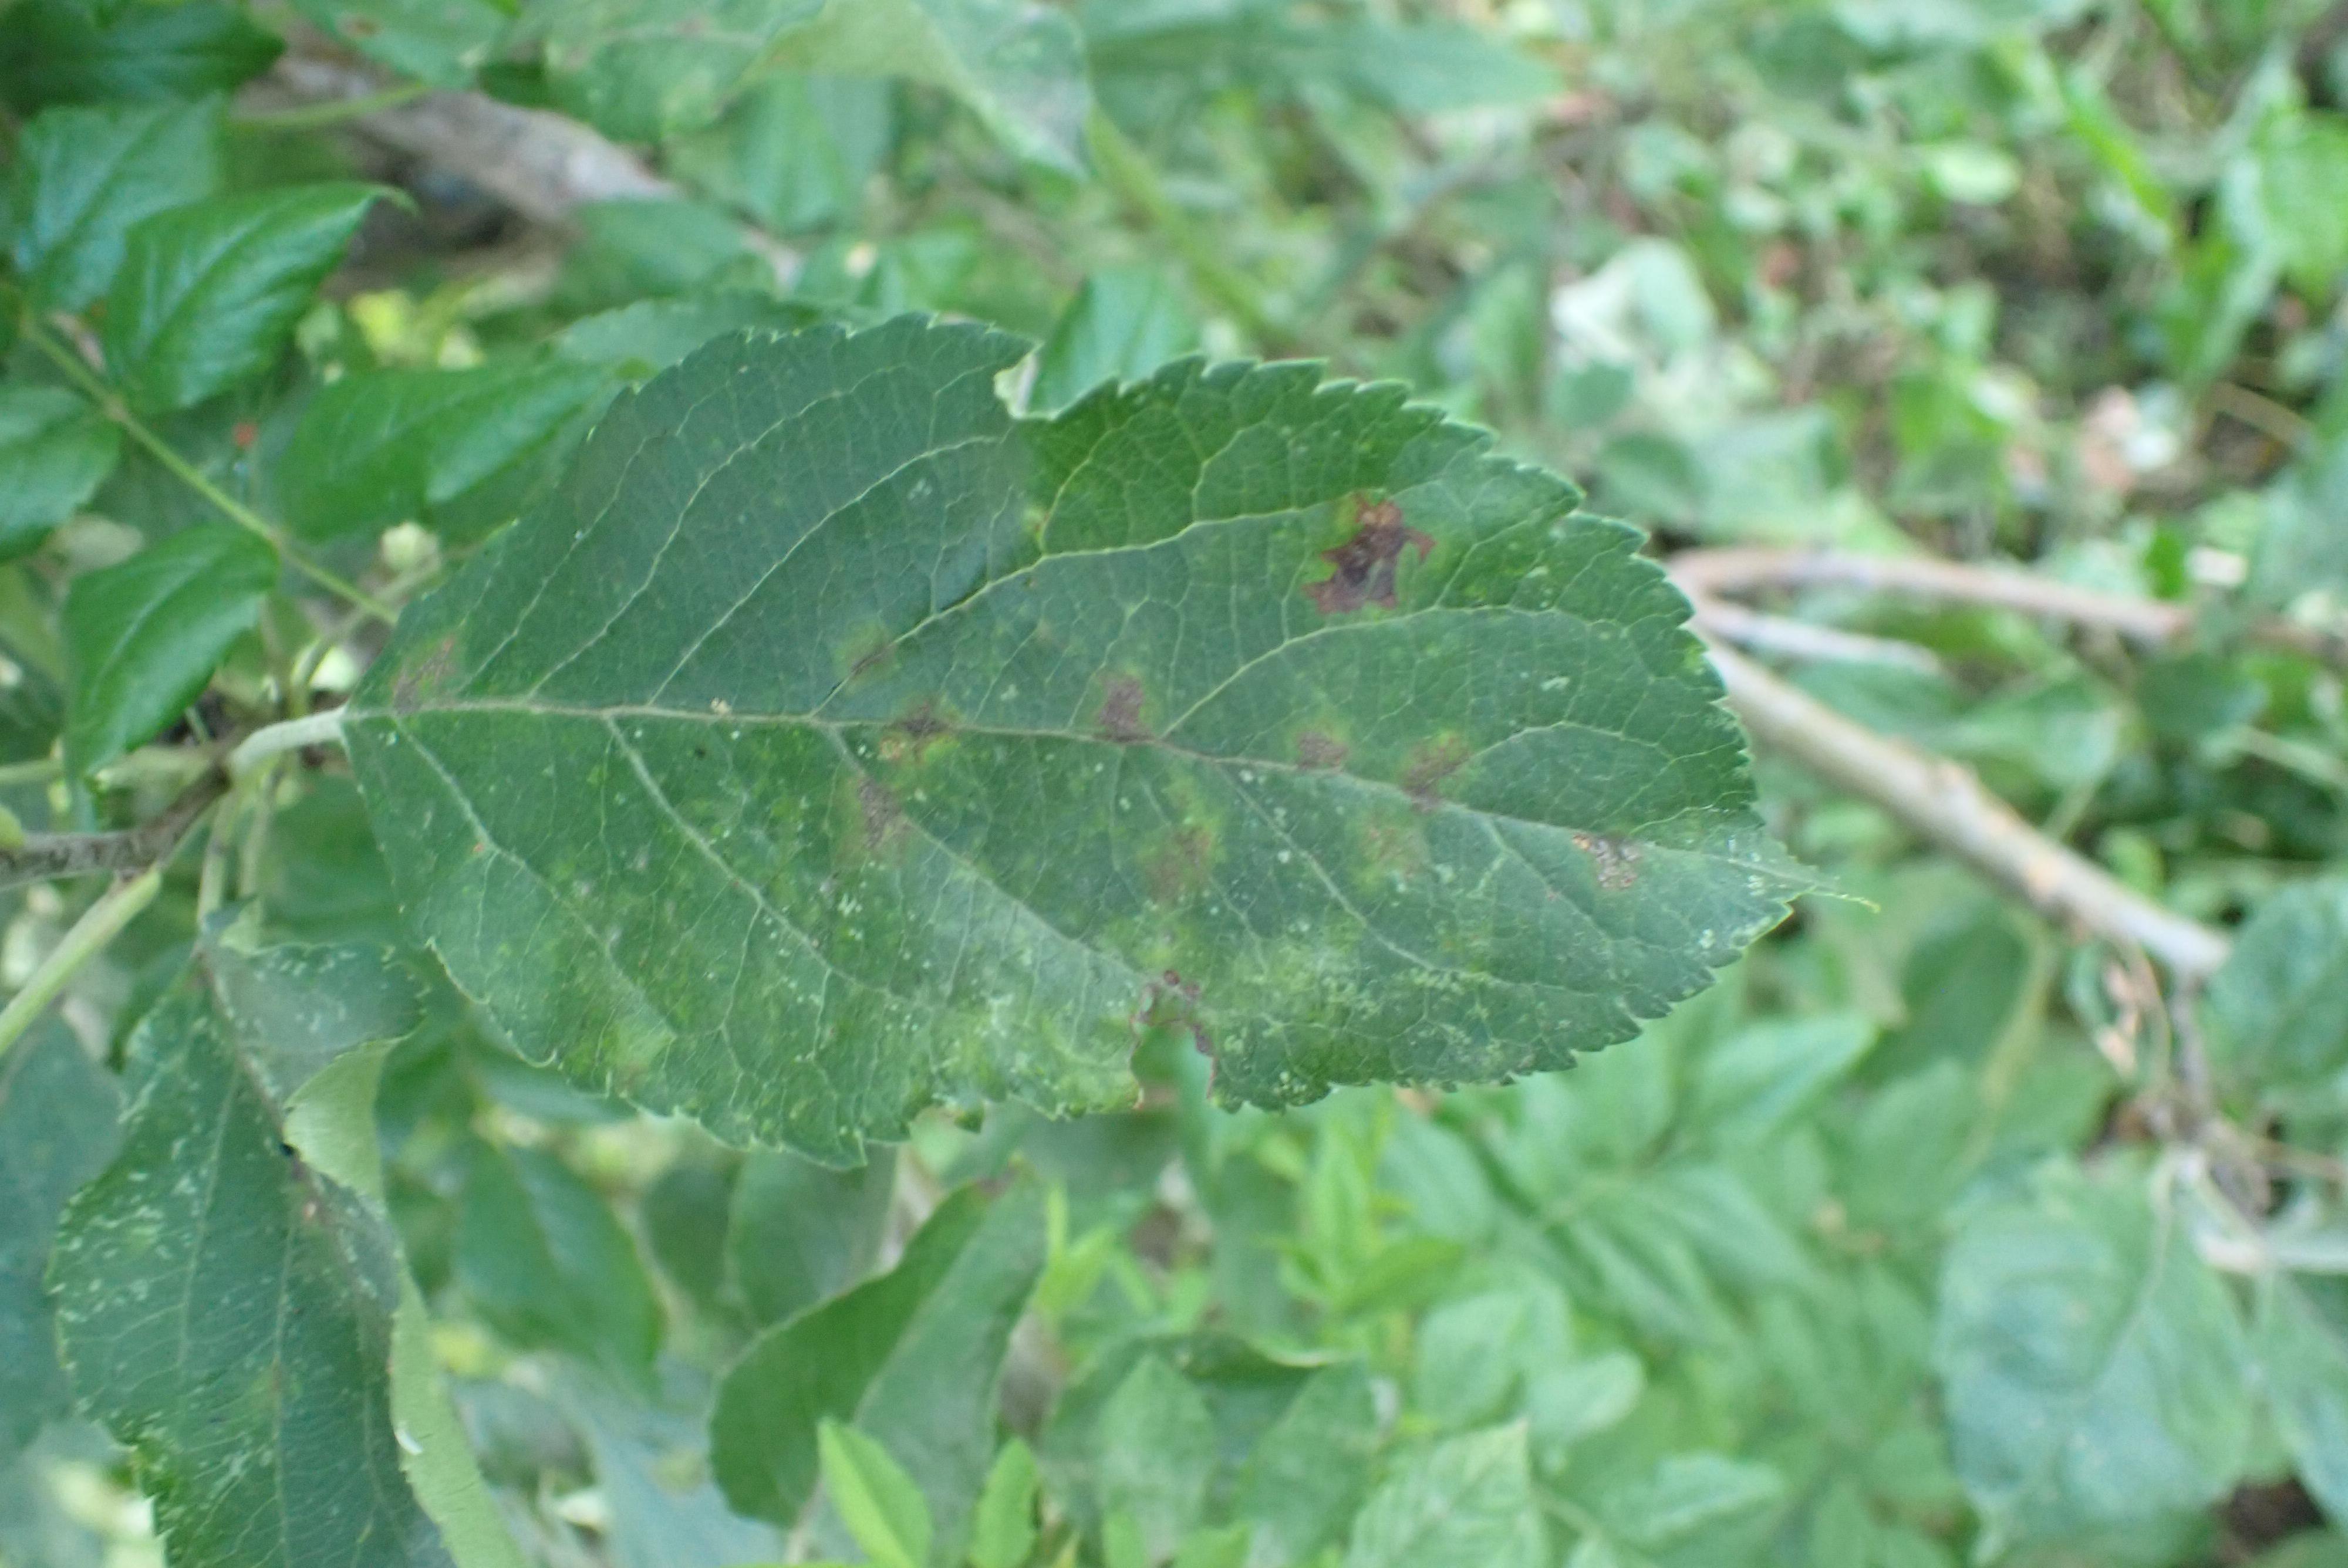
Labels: scab